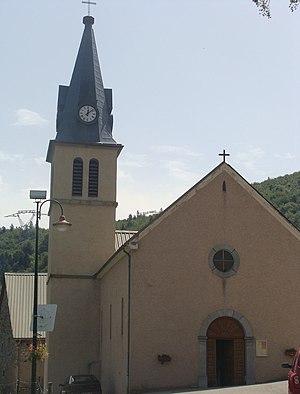
L'église de Beaufin, vue extérieure. Le clocher, sur base carrée, est accolé à la nef à la hauteur du chœur. La façade, sobre, comporte un petit œil-de-bœuf.